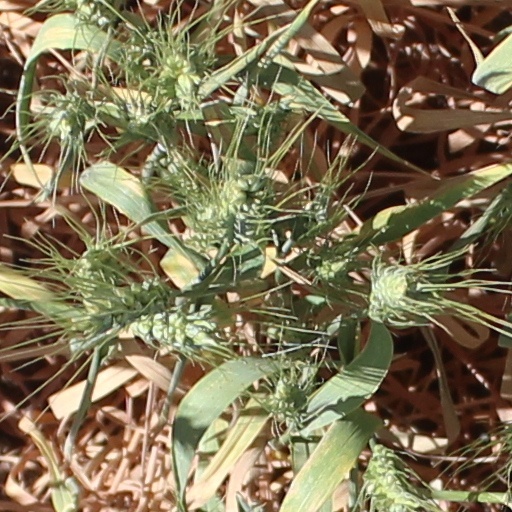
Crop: wheat